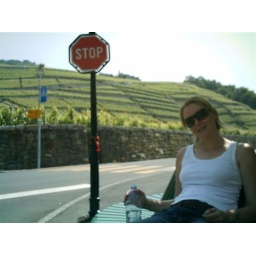
Anna climbed a mountain on a bike in 30 degree heat